Bicton College

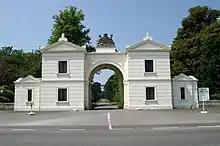
Entrance Gate to Bicton College.

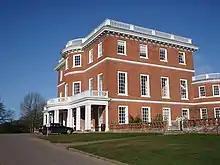
Bicton College, main building.

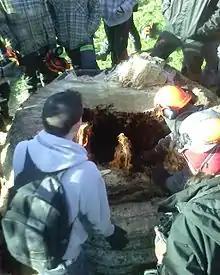
Arboriculture students gather around the stump of an Araucaria araucana felled on college grounds.

Bicton College is a college with around 1,000 full-time and 3,500 part-time pupils, located near Budleigh Salterton, Devon, England. It is part of the Cornwall College group. The college specialises in agriculture and currently offers courses in such topics as animal care, countryside management, horticulture, veterinary nursing, and agricultural engineering, aboriculture and floristry. The college's courses range from level 1 all the way to foundation degrees. For the level-4 courses the college works in partnership with the University of Plymouth.